John Kay (cricket journalist)

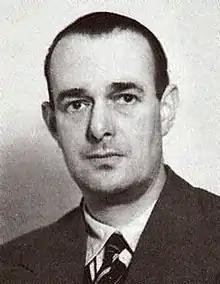
John Kay

John Kay (12 January 1910 – 16 February 1999) was a British journalist and cricketer who was a cricket correspondent for the "Manchester Evening News" from the end of the Second World War to 1975 and for the "Brighton Argus". He toured Australia for the 1950-51 Ashes series for the "Manchester Evening News" and wrote several cricketing books, including "Ashes to Hassett" (1951) and "Cricket in the Leagues" (1970).